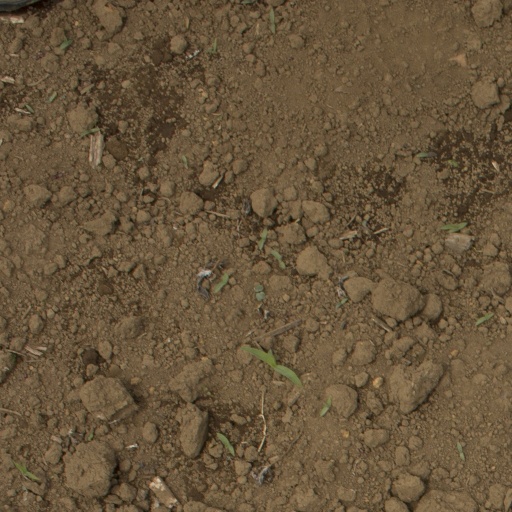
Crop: Jerusalem artichoke